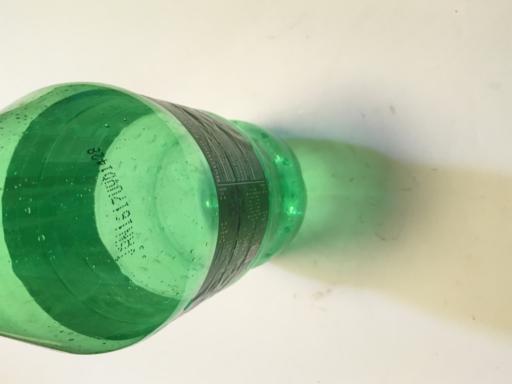
Waste category: plastic